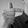
ASL letter: T